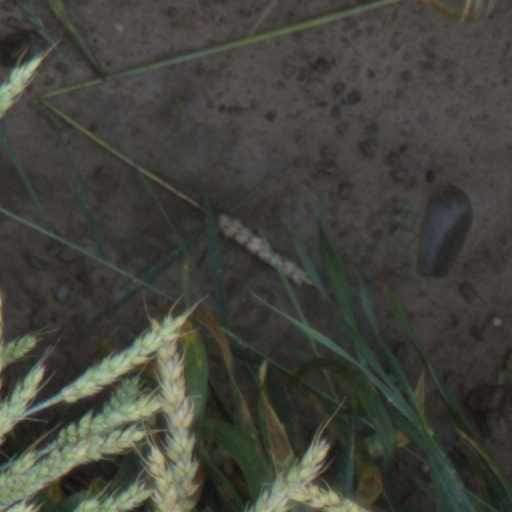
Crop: wheat